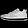
Label: Sneaker